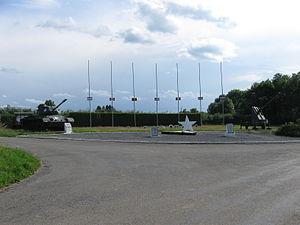
mémorial
Monceau-Imbrechies est une section de la commune belge de Momignies, située en Région wallonne dans la province de Hainaut. C'était des communes à part entière avant la fusion des communes de 1977.